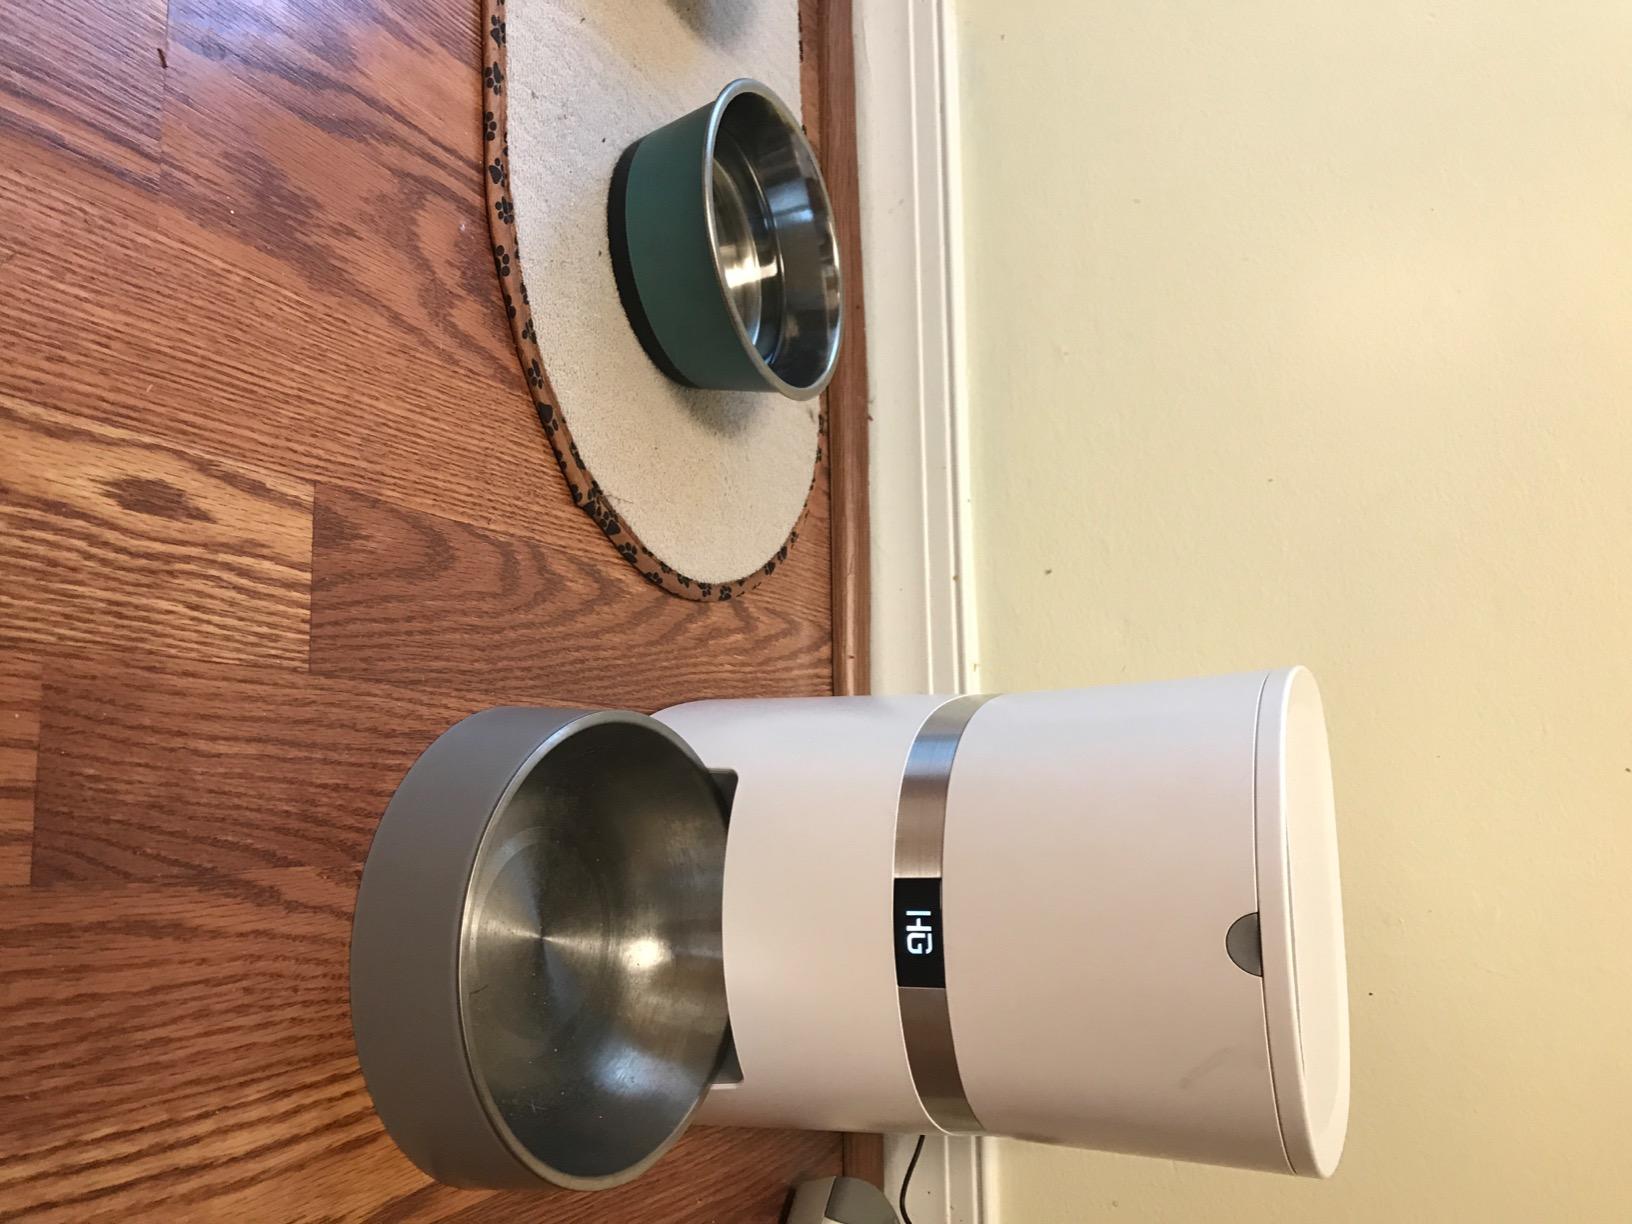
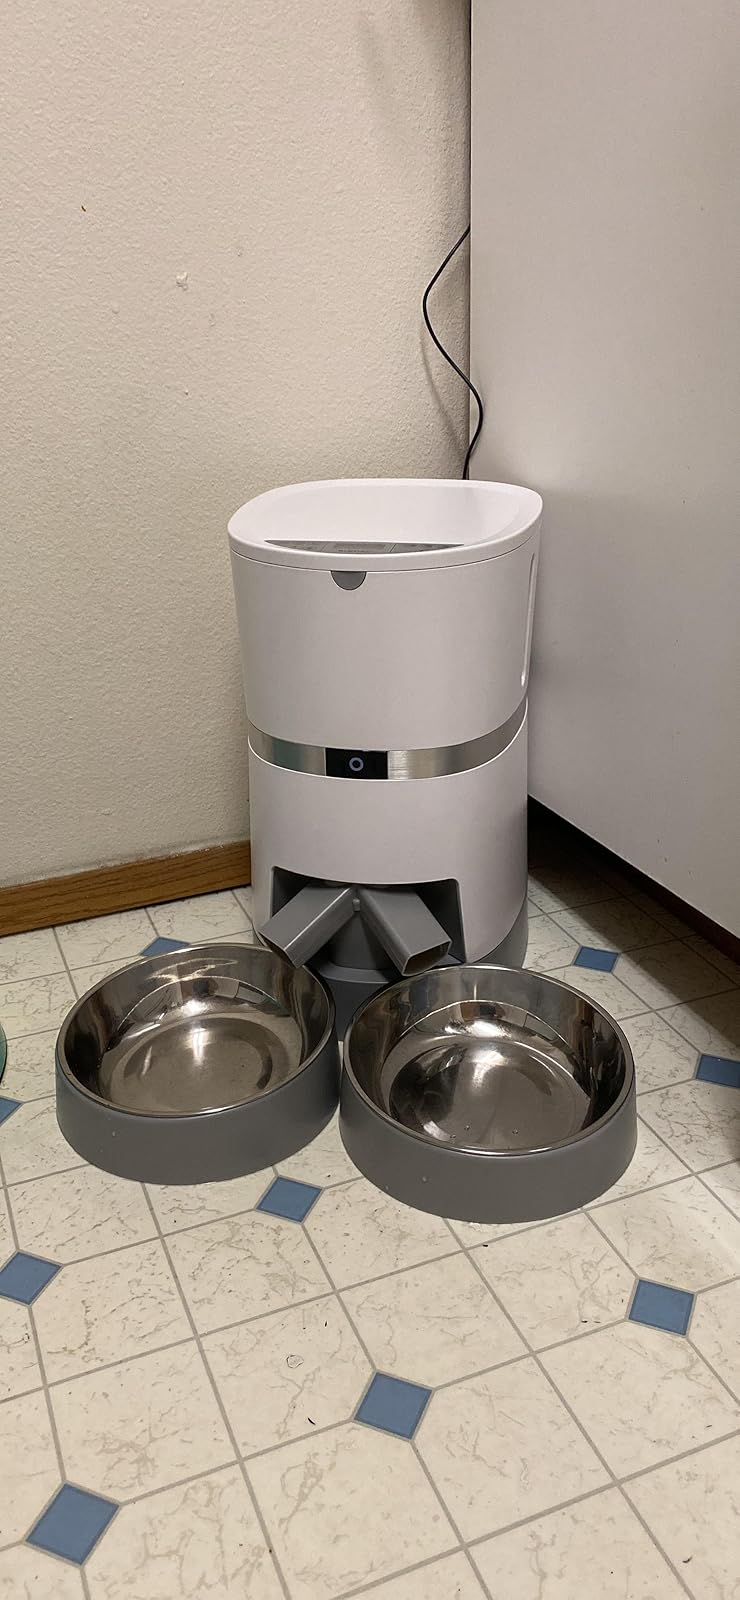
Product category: items_feeder
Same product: no